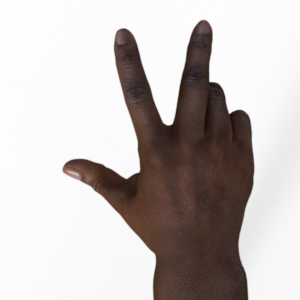
Label: scissors